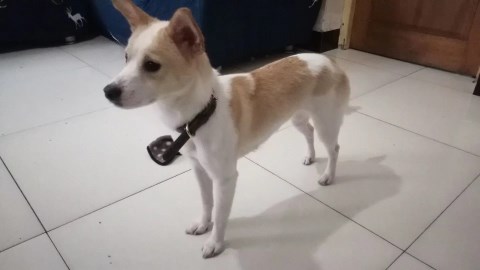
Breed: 2909-n000116-Cardigan